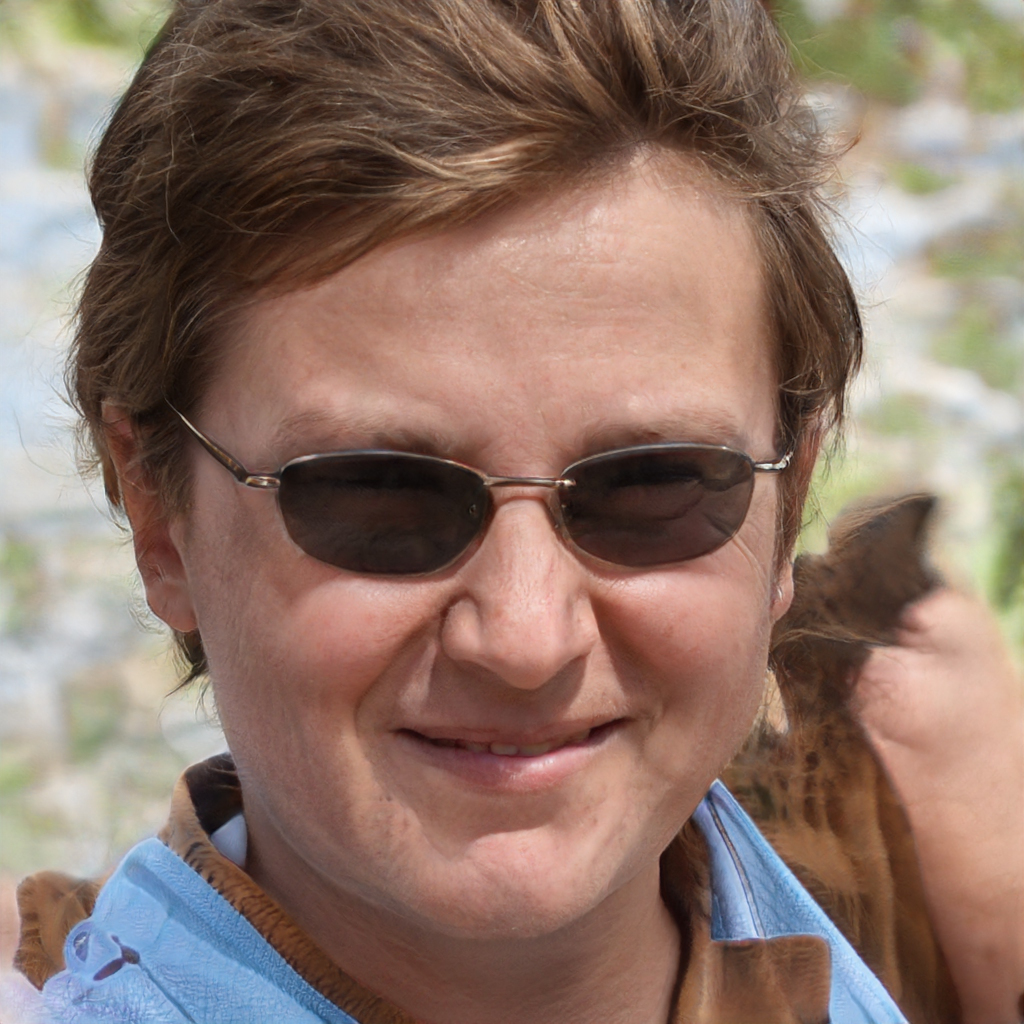
Gender: Female